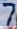
Number: 7